Sino-African relations

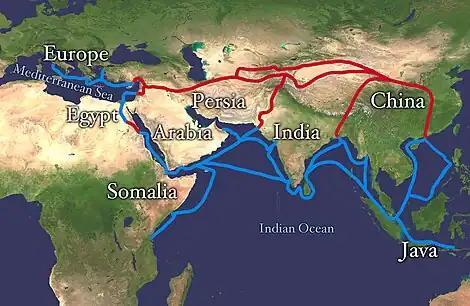
A map indicating trading routes used around the 1st century CE centred on the Silk Road

Sino–African relations, also referred to as Africa–China relations or Afro–Chinese relations, are the historical, political, economic, military, social, and cultural connections between China and the African continent.